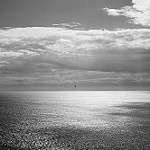
Label: B & W